Belmont transmitting station

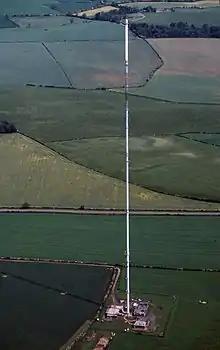
View from the air in July 1990

A planning application was made in October 1963 to Louth Rural District. Work had started by April 1964.